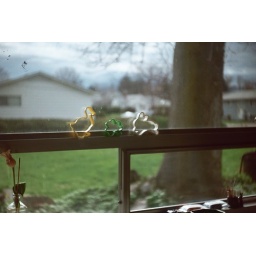
...Fuji 100 color. Easter cookie cutters in the kitchen window at G'ma's house.Wide aperture, lens set to 3 feet.